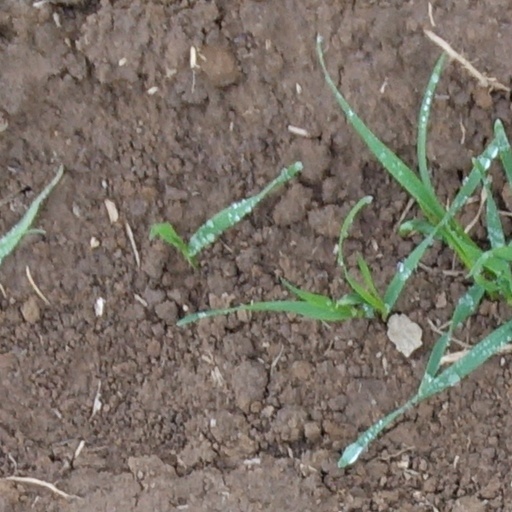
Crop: wheat